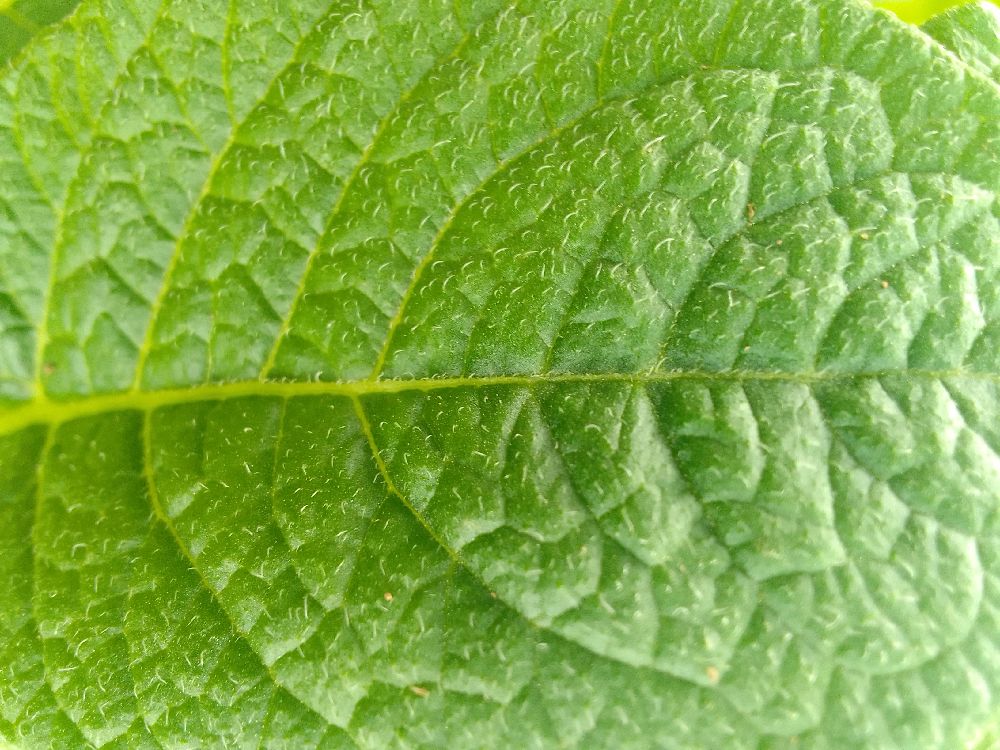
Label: Healthy